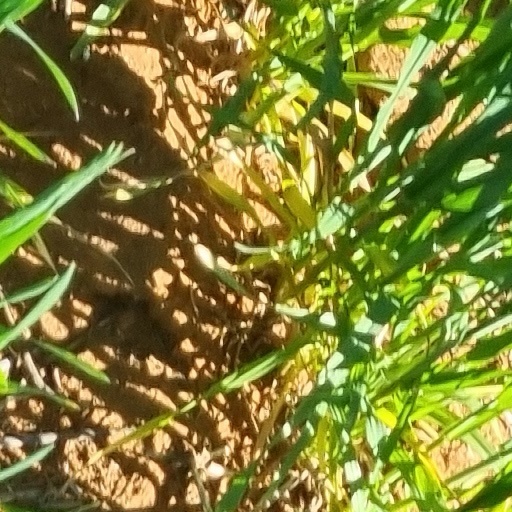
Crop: wheat